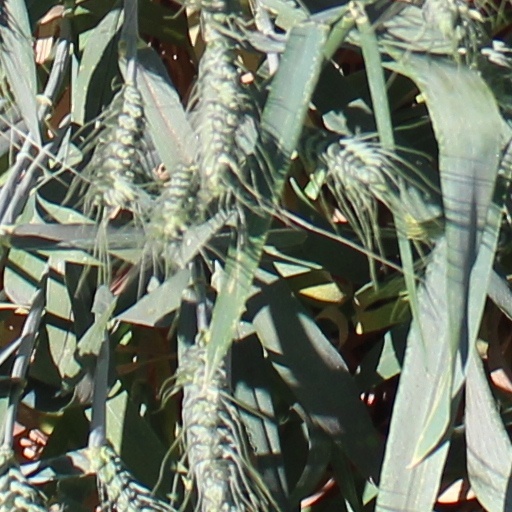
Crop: wheat